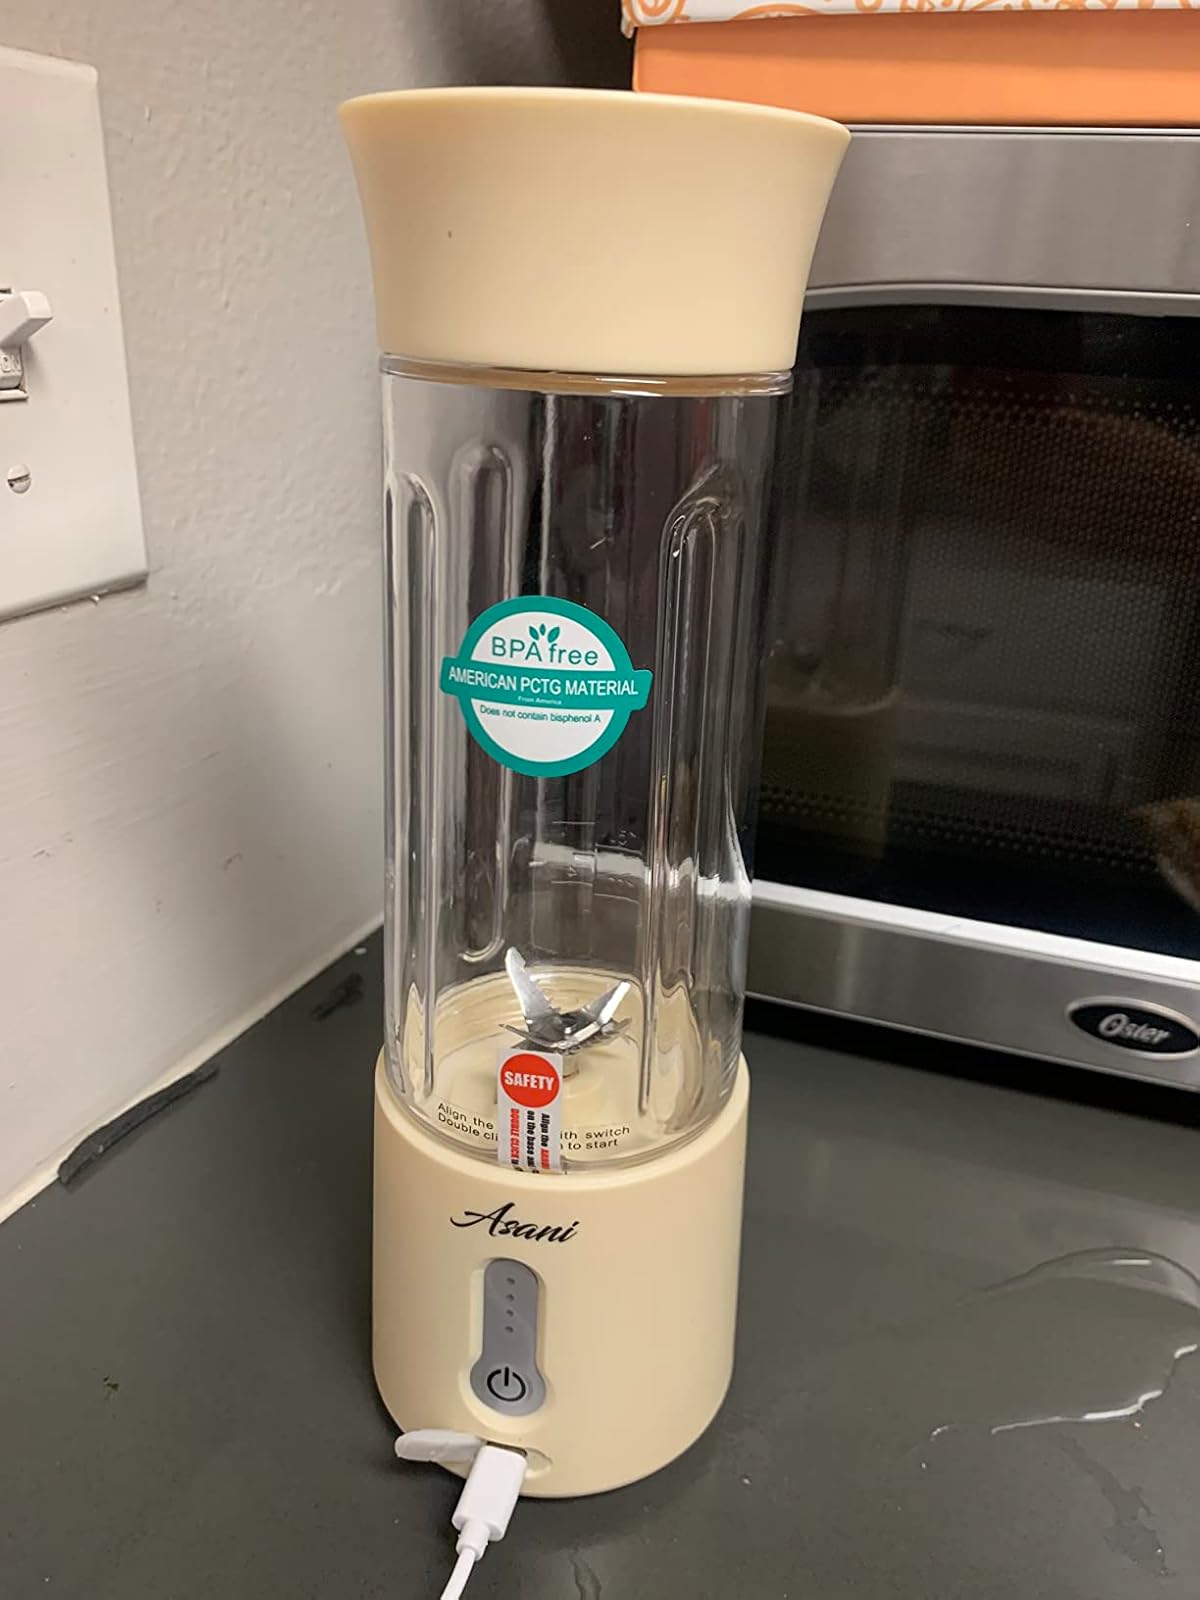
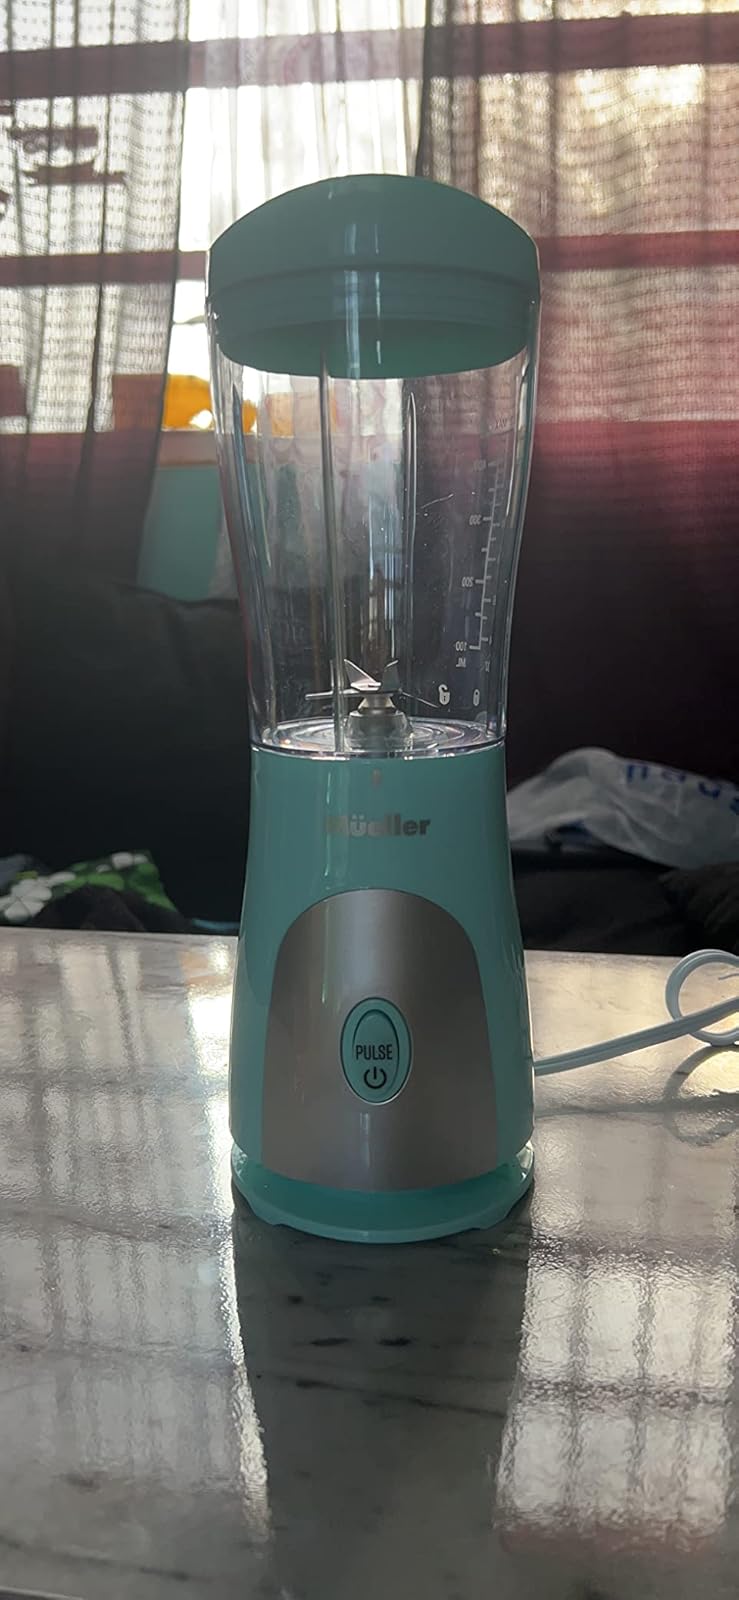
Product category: items_blender
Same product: no